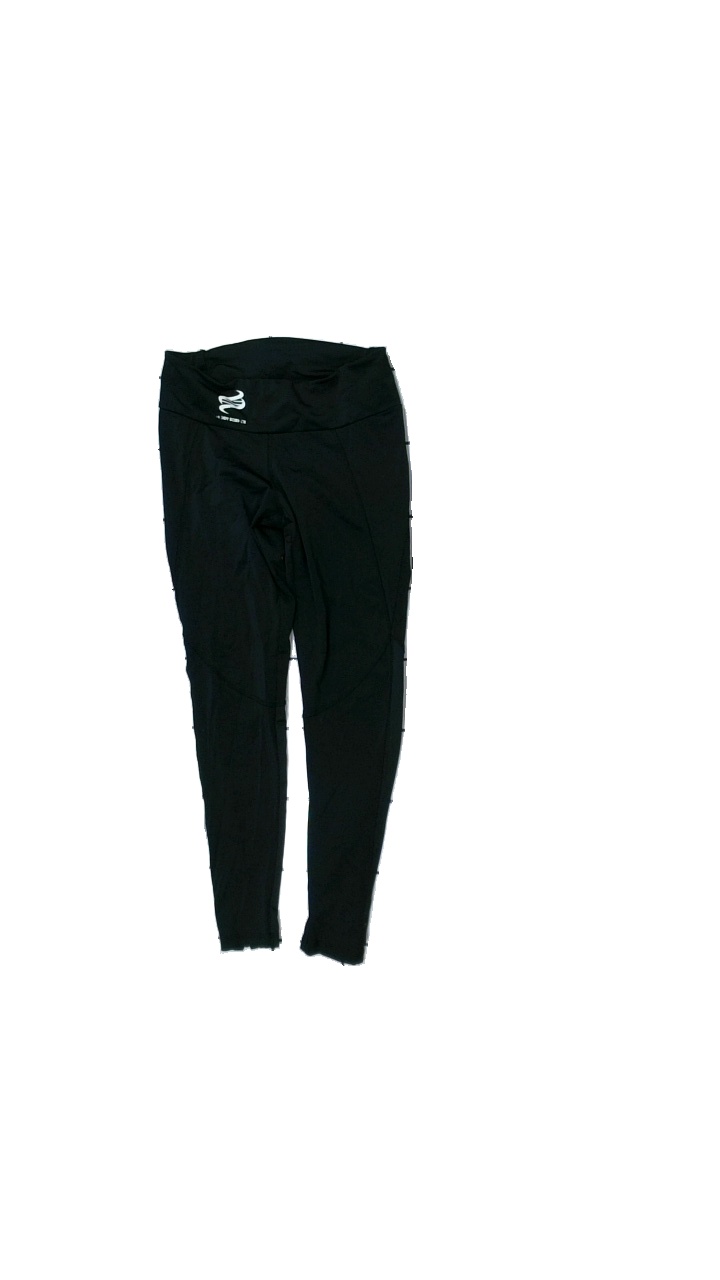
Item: Tights (Ladies)
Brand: Body Science
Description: tränings tights med reflex
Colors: Black
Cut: Tight
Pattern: Logo print
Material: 81% nylon 19% polyester
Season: All
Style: Sports
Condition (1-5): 2
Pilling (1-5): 3
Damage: lös tråd
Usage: Export
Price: <50